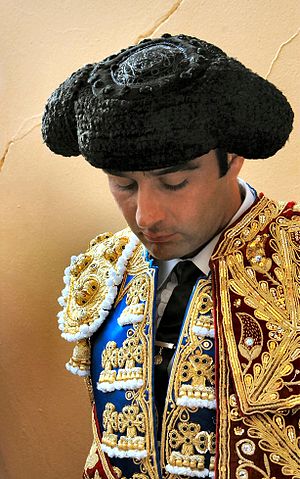
Montera
Enrique Ponce bærende en montera
"En montera er en hovedbeklædning, som traditionelt bæres af både mænd og kvinder sammen med folkedragter på den Iberiske halvø. Den har fået sit navn, dog ikke udelukkende, efter at den benyttes af tyrefægtere, som indførtes i de rituelle begivenheder i 1835 af Francisco 'Paquiro' Montes som akkompagnement til traje de luces, eller på dansk: ""dragt af lys"".